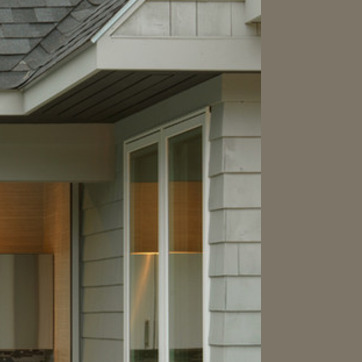
Material: glass